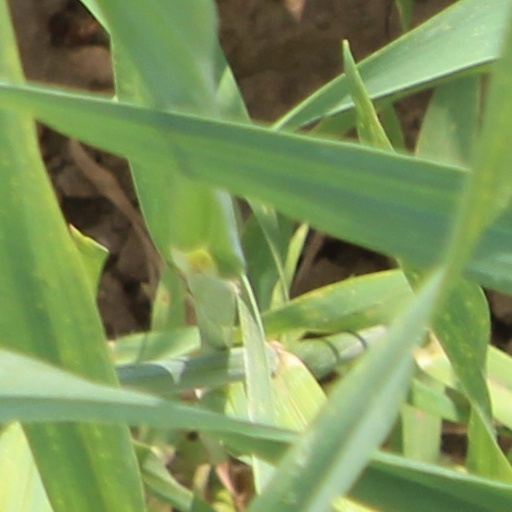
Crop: wheat